Folsom State Prison

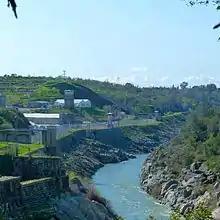
Folsom Prison from north side near the American River, 2011

California Prison Industry Authority (CALPIA) program includes administration, a Braille enterprise, a license plate factory where the inmates have been making California license plates since before the 1930s, maintenance, metal fabrication, a printing plant, and a sign shop.